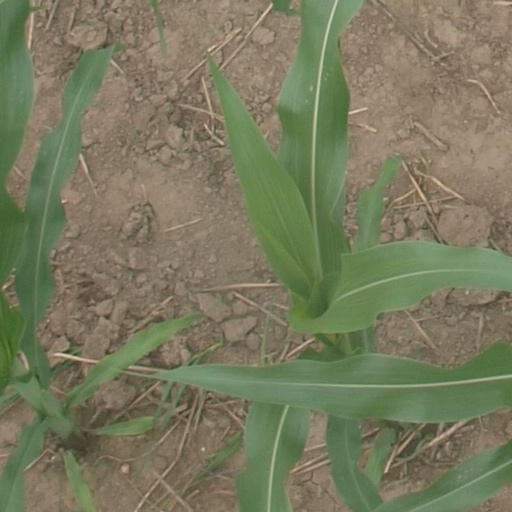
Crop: maize; corn